KDI School of Public Policy and Management

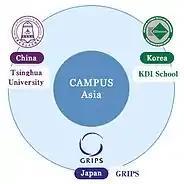
The CAMPUS Asia program with partners Tsinghua University in Beijing and National Graduate Institute for Policy Studies in Tokyo.

All master's degree students can participate in any of the existing exchange programs after completing three terms of studies. Credits earned from the exchange program may be transferred to the KDI School after consultation with the Office of Academic and Student Affairs. Students participating in the exchange program will pay tuition only to the KDI School, not to the host institution.